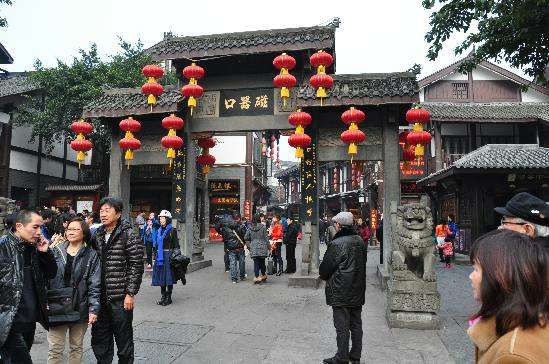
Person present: Yes